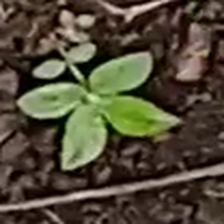
Weed species: Choti_dudhi_(Euphorbia_hirta)